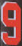
Number: 9